Ethanol fuel in Brazil

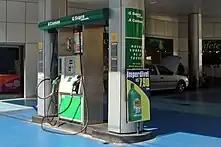
Brazil has ethanol fuel available throughout the country. Shown here a typical Petrobras gas station at São Paulo with dual fuel service, marked A for alcohol (ethanol) and G for gasoline.

There are no longer any light vehicles in Brazil running on pure gasoline. Since 1976 the government made it mandatory to blend anhydrous ethanol with gasoline, fluctuating between 10% and 22%. and requiring just a minor adjustment on regular gasoline engines. In 1993 the mandatory blend was fixed by law at 22% anhydrous ethanol (E22) by volume in the entire country, but with leeway to the Executive to set different percentages of ethanol within pre-established boundaries. In 2003 these limits were set at a minimum of 20% and a maximum of 25%. Since July 1, 2007, the mandatory blend is 25% of anhydrous ethanol and 75% gasoline or E25 blend. The lower limit was reduced to 18% in April 2011 due to recurring ethanol supply shortages and high prices that take place between harvest seasons. By mid March 2015 the government temporarily raised the ethanol blend in regular gasoline from 25% to 27%.